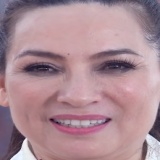
ca sĩ Phi Nhung